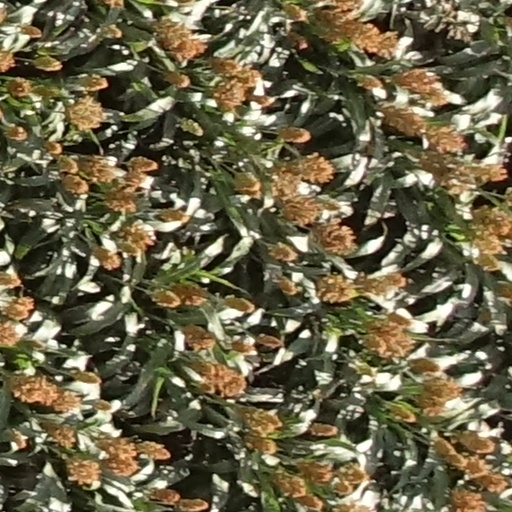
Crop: sorghum